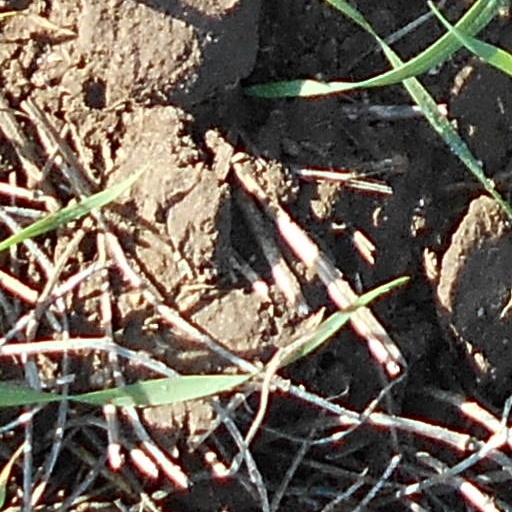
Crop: wheat